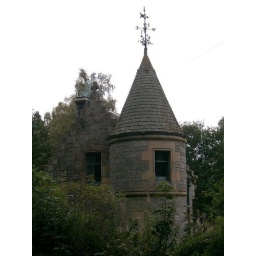
small castle in the middle of the forest